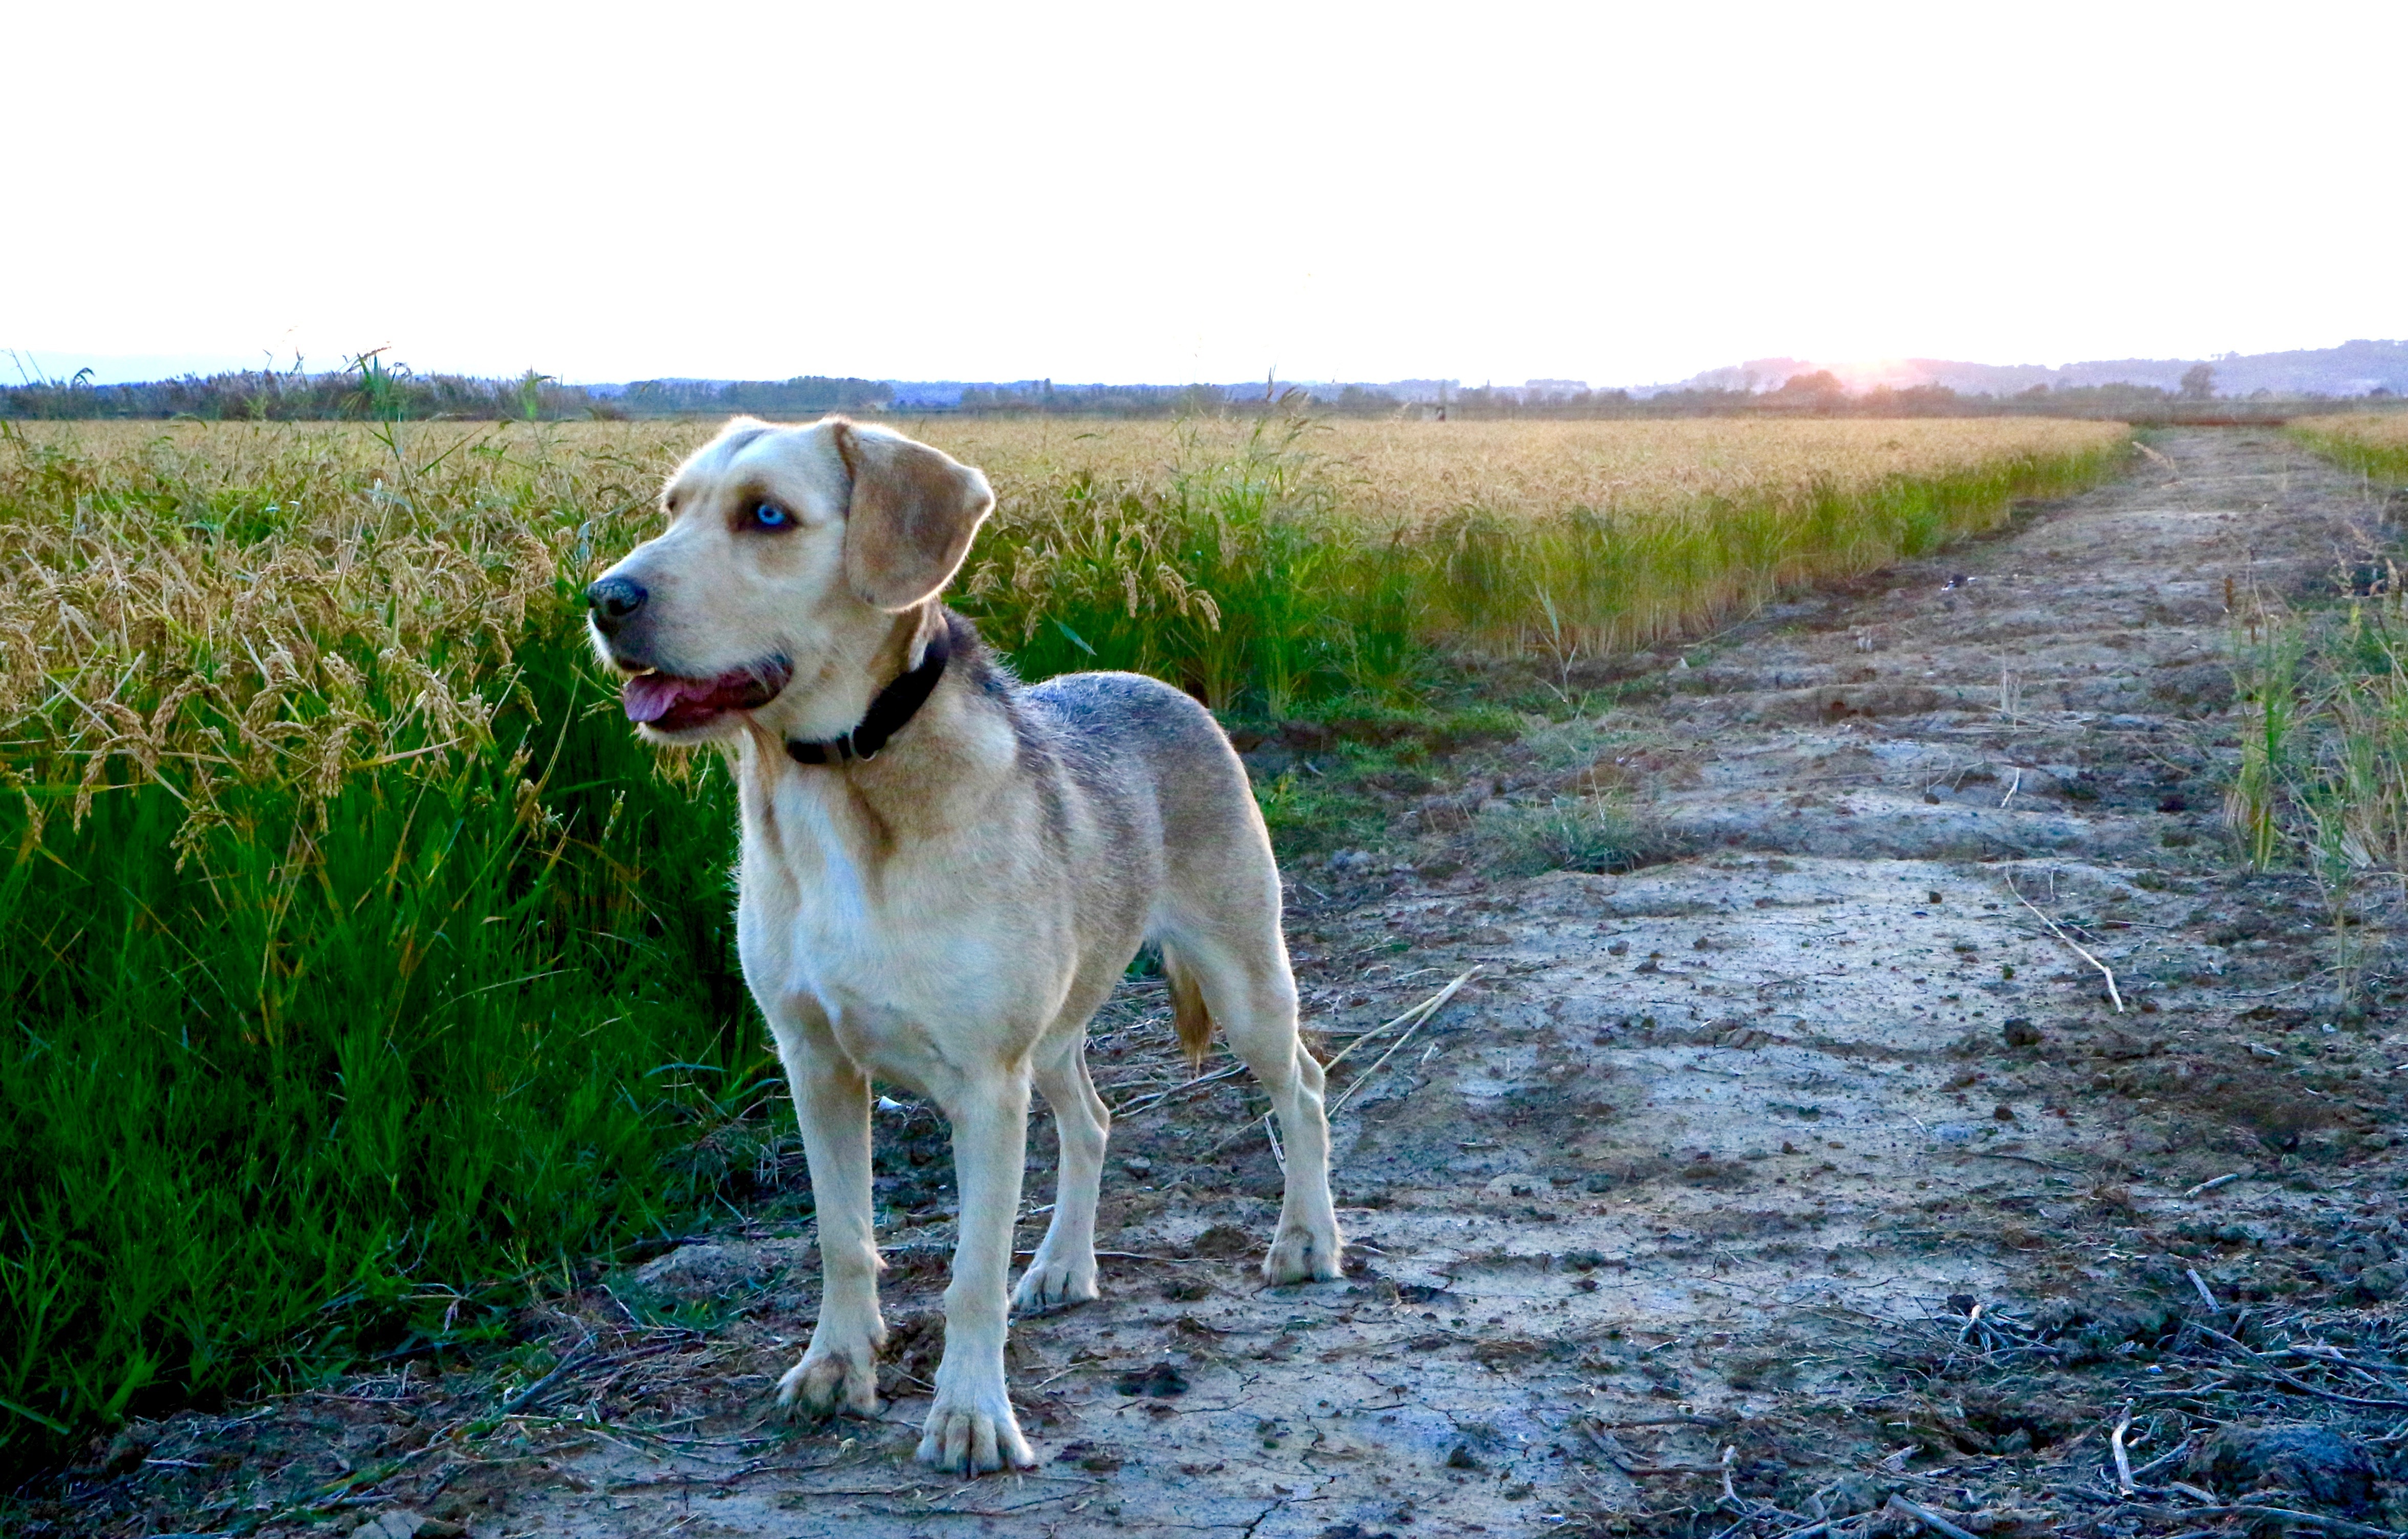
dog, mammal, vertebrate, labrador retriever, dog breed, street dog, dog like mammal